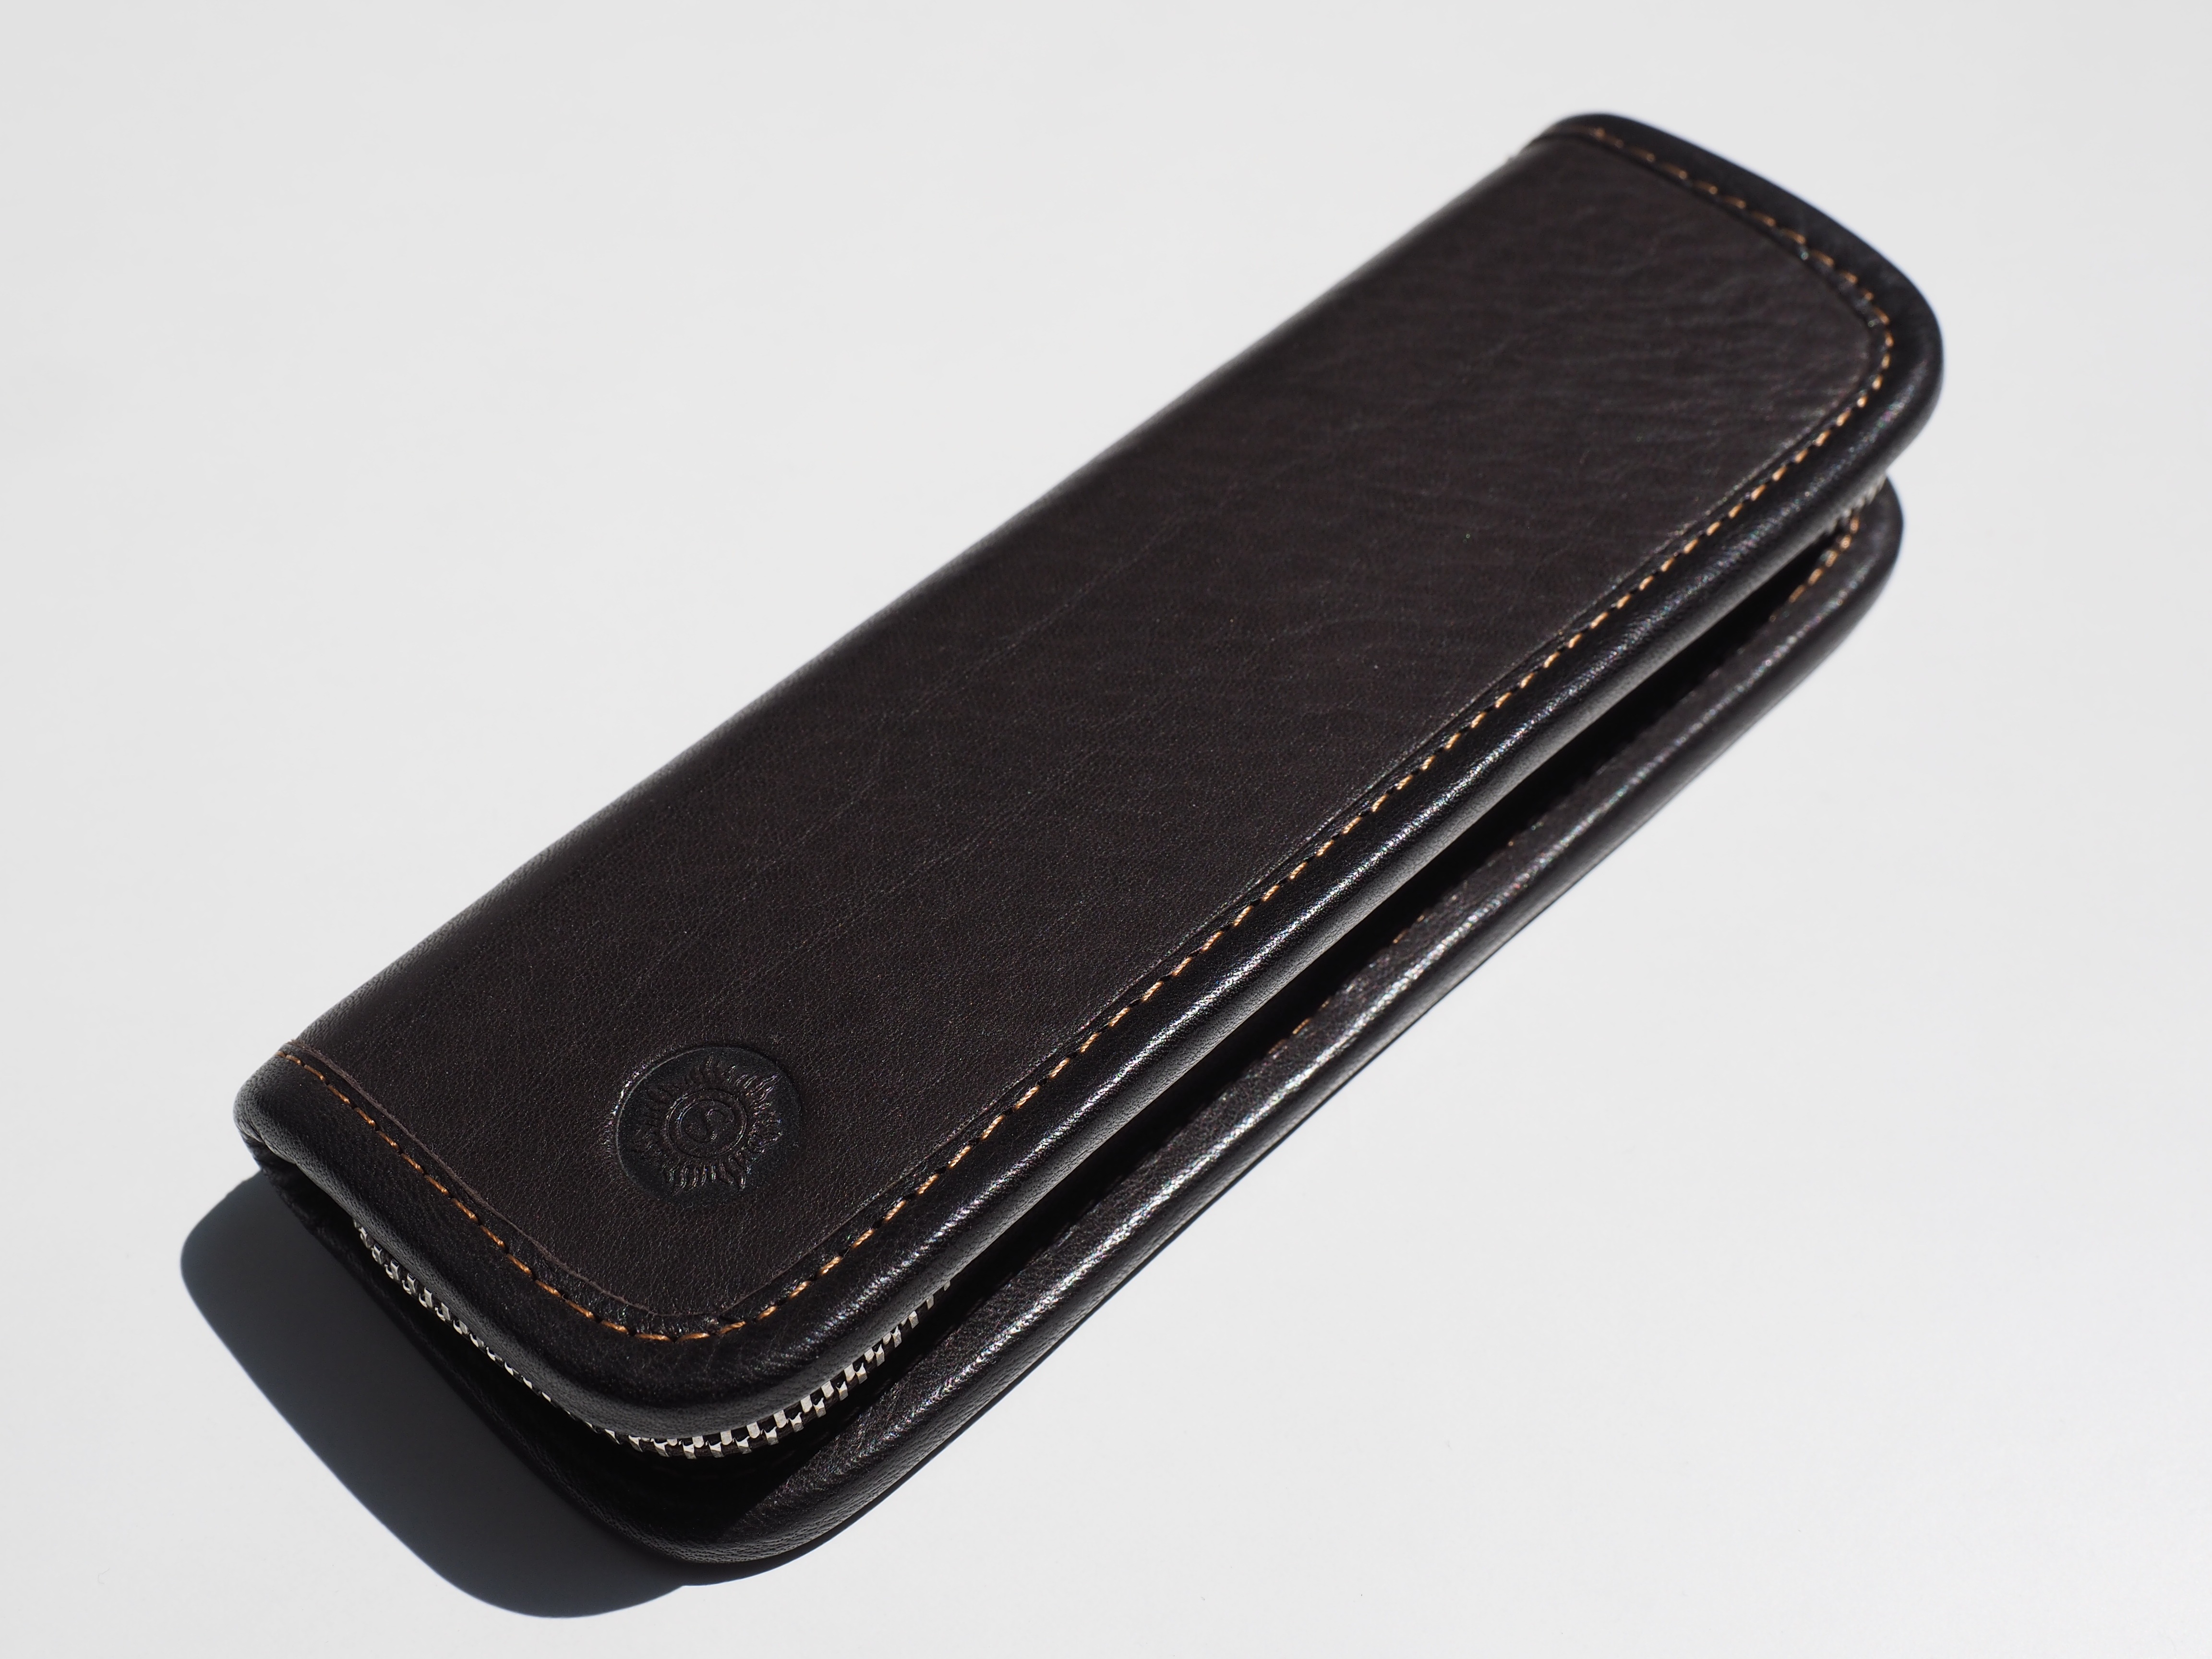
leather, storage, wallet, brand, case, zip, leather case, fashion accessory, pencil cases, leather writing case, pen writing case